Fakhruddin Ali Ahmed

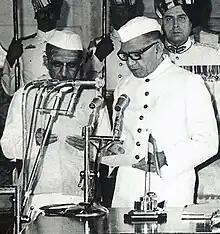
President Ahmed administering the oath of office of the Vice President of India to B.D. Jatti on August 31, 1974. Jatti served as acting president after Ahmed's death.

In the early hours of the next day, electricity supply was cut off to newspaper offices in Delhi and the main leaders of opposition parties placed under arrest. The Cabinet met at 7AM on 26 June, where it was informed by the prime minister of the imposition of emergency the previous night. Prime Minister Gandhi subsequently addressed the nation on All India Radio announcing the Emergency, beginning with the words "The President has proclaimed an emergency. This is nothing to panic about." The Emergency, which lasted until 21 March 1977, saw the suppression of civil liberties, the arrest of opposition politicians and clampdown on political parties, the suspension of fundamental rights guaranteed by the Indian Constitution and the muzzling of the media. It has been described as a period of darkness for India's democracy.